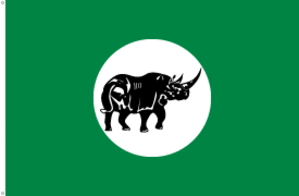
Drapeau de l'Etat d'Equatoria central au Sud-Soudan et ancien Soudan.